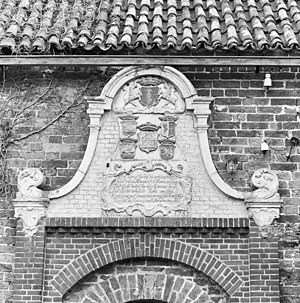
Jan Althuysen
Digtet over norddøren i Bornwird.
Jan Simons Althuysen var en frisisk prædikant og forfatter.